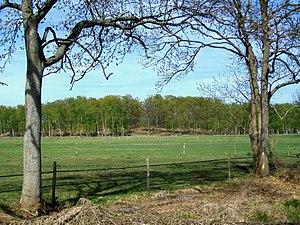
La prairie de Charlepont, qui faisait jadis partie du domaine de Vallière.
Mortefontaine est une commune française située dans le département de l'Oise, en région Hauts-de-France.